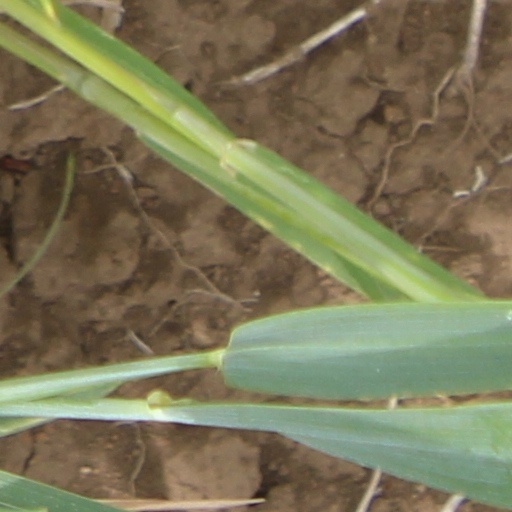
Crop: wheat